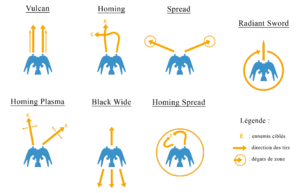
Illustration des différentes armes du jeu Radiant Silvergun sur Saturn
Radiant Silvergun est un jeu vidéo développé par la société japonaise Treasure, édité uniquement au Japon sur borne d'arcade par Sega et sur la console Saturn par ESP en 1998. En 2011, Microsoft Games Studios réédite le jeu sur le support Xbox Live Arcade de la Xbox 360. Il s'agit d'un shoot 'em up à défilement vertical. Son concepteur est Hiroshi Iuchi, un ancien collaborateur de la société Konami. Les musiques sont composées par Hitoshi Sakimoto.